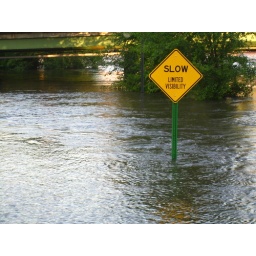
sign on bike path in Cedar Rapids, during June 2008 flooding